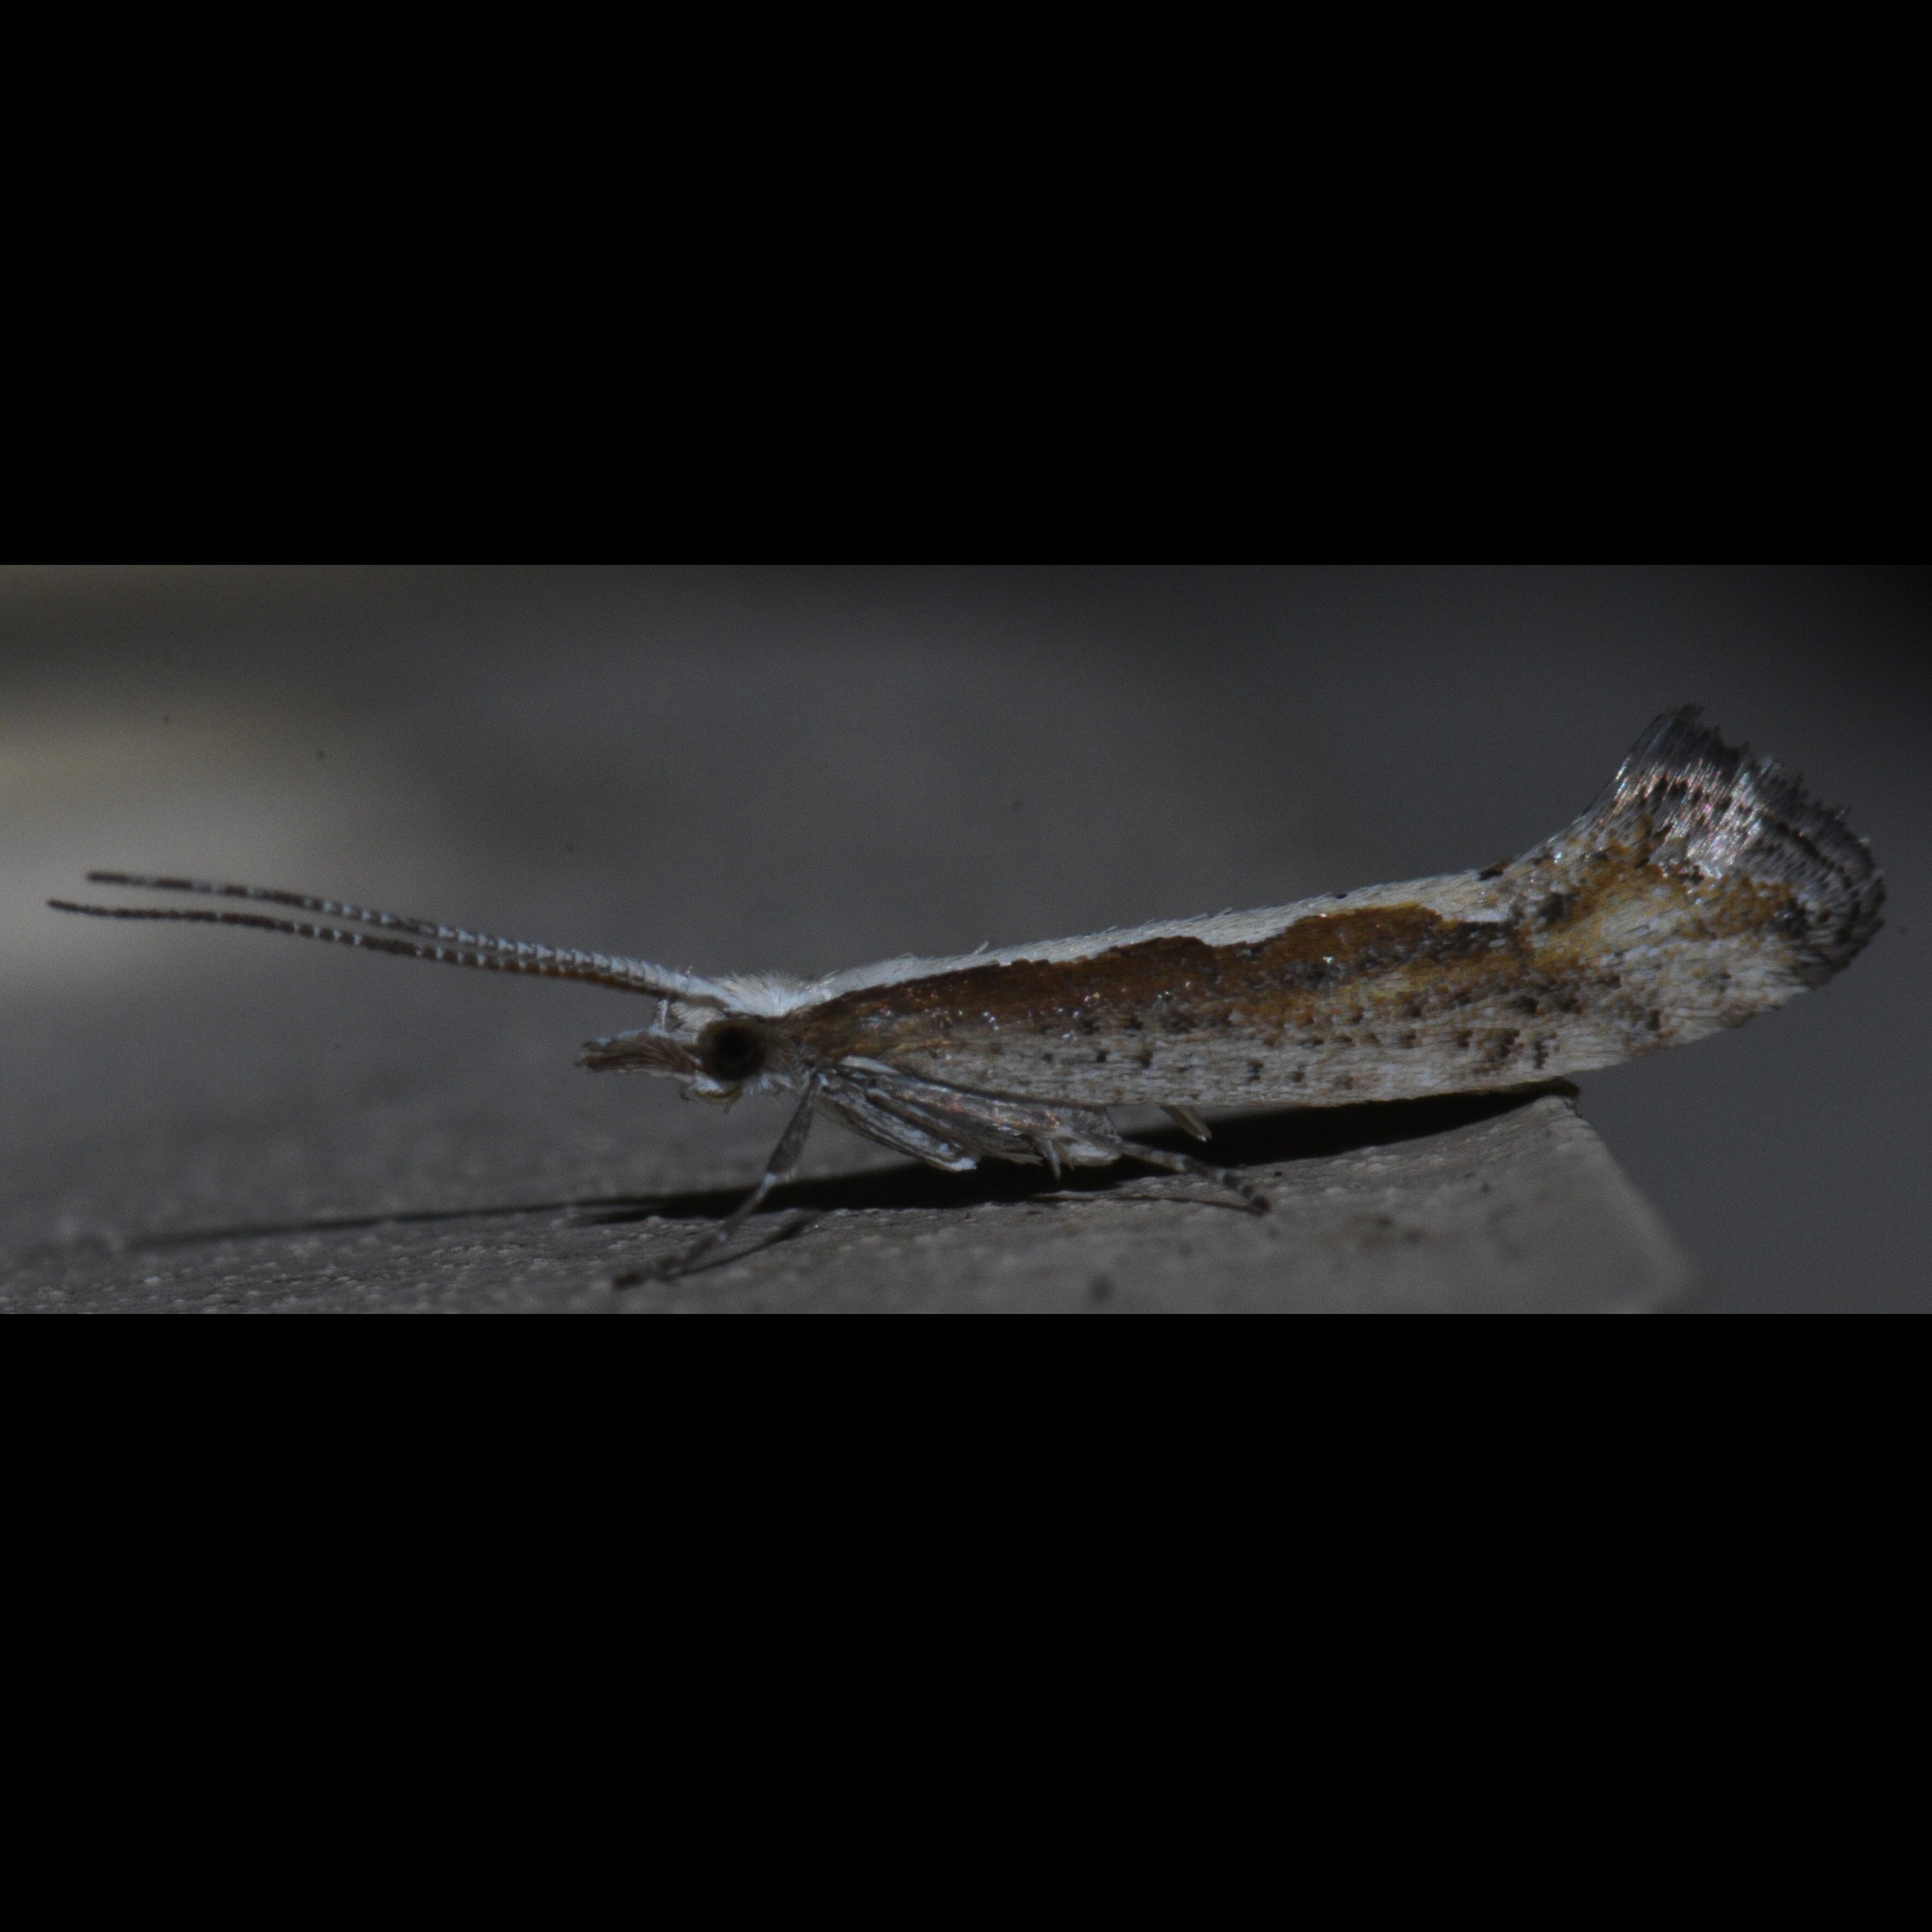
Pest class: diamondback_moth